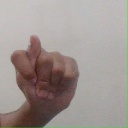
अक्षर: ट